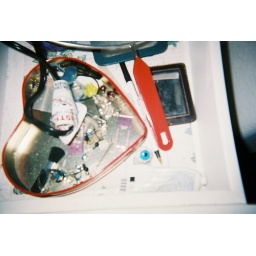
here's the brother eye hiding in my bathroom drawer thinks he's so keen when he's up high like that